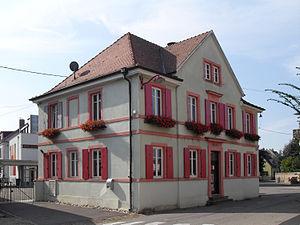
La mairie de Logelheim